List of Hot Gimmick chapters

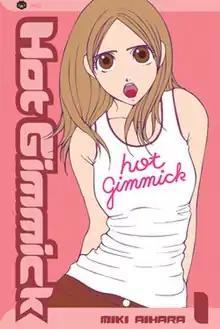
The cover of Viz's English version of the first volume of "Hot Gimmick", released in North America on October 29, 2003.

The chapters of the Japanese shōjo manga series "Hot Gimmick" were written and illustrated by Miki Aihara and serialized in the monthly manga anthology "Betsucomi" from the December 2000 issue to the August 2005 issue. Shogakukan then collected the 54 chapters into 12 "tankōbon" volumes, with volume 1 released on May 26, 2001, and volume 12 released on October 26, 2005. Shogakukan later re-released the series in six "bunkoban" volumes, with the first volume released on October 15, 2008 and the sixth on December 16, 2008.